Col Loughnan

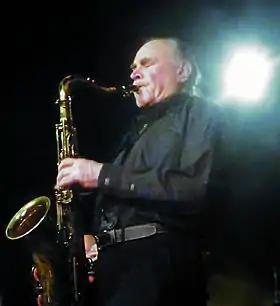
Loughnan performing in 2015

Colin John Loughnan (born 26 October 1942) is an Australian jazz saxophonist, teacher, and composer, best known as a member of the Delltones, Ayers Rock, Judy Bailey quartet, and as a teacher of saxophone at the Sydney Conservatorium of Music. Although Loughnan has long been associated with jazz music, the first nine years of his career were spent as a non-instrumental vocalist with vocal harmony groups The Crescents, and The Delltones starting in 1958. In the 60s, he learnt to play the saxophone, performing as an instrumentalist with Col Nolan and The Soul Syndicate, and as a founding member of the Daly-Wilson Big Band. At this time Loughnan was proficient in saxophones, flutes, and clarinet.